Dušan Bajević

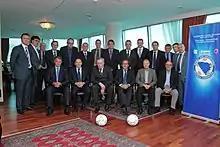
Bajević alongside Faruk Hadžibegić, Ivan Ćurković, Ivica Osim and Michel Platini among others, during his administrative work for the Bosnian Football Association in 2012

On 1 April 2011, after the Football Association of Bosnia and Herzegovina was suspended for two months from all international competitions by FIFA and UEFA, Bajević became part of its "normalization committee", an interim committee created to run the Bosnian Football Federation, and whose main purpose was to have the Federation approve the changes required by FIFA for the suspension to be lifted.